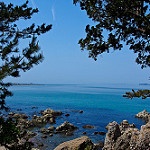
Label: sea